9th Attack Squadron

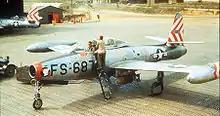
9th FBS F-84E before a mission in 1952

With the outbreak of the Korean War in June 1950, the 9th was one of the first USAF squadrons dispatched to Korea from Japan, initially operating propeller-driven F-51Ds to cover the evacuation of civilians from Kimpo and Suwon. Next, it flew close air support missions to help slow the advancing North Korean armies. Later, it turned to the interdiction of enemy troops, supplies and communications from Misawa. However its short-range F-80Cs meant that the 49th had to move to South Korea in order for them to be effective.